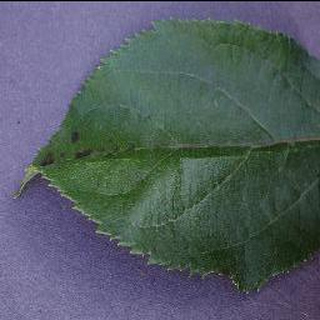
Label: apple_apple_scab